Yvonne Brathwaite Burke

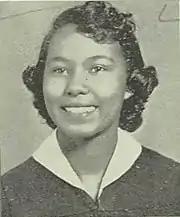
Yvonne Brathwaite Burke in 1950

Perle Yvonne Watson was born on October 5, 1932, in Los Angeles as the only child of James A. Watson and the former Lola Moore.